Breda Ba.39

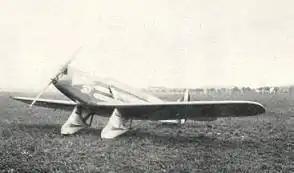

The Breda Ba.39, a touring and liaison aircraft designed and built in Italy, was a scaled-up version of the Breda Ba.33, achieving some success in sporting events, and distance flights.